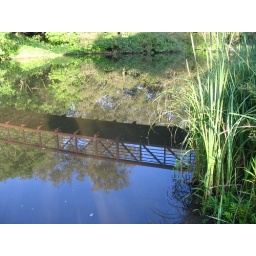
The water was tranquil as glass. Reflection of the trail bridge and trees in the river Cobourg Ontario.